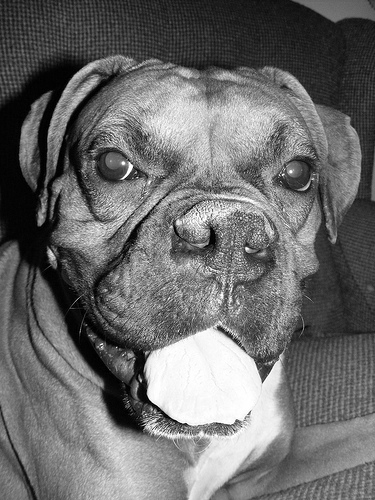
Breed: boxer